Sidney Kilner Levett-Yeats

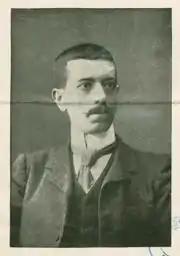
Sidney Kilner Levett-Yeats

Levett-Yeats was descended from Francis Levett, an English factor working for the Levant Company in Livorno, Italy, who later moved to British East Florida to become a planter. Levett's daughter married Dr. David Yeats, a physician who was the Secretary of the East Florida Colony in Florida. The Levetts were an old Anglo-Norman family who grew rich building one of the first large English multinational trading firms, Sir Richard Levett & Co. In that capacity, the family traded around the globe, and Sir Richard Levett, Lord Mayor of London, served as an early member of the London East India Company. Sidney Levett-Yeats was born in England, the son of Charles Levett-Yeats. His father, who died in 1878, was Under-Secretary to the Government of Bombay. His mother was the former Caroline Smith, daughter of James Smith, Esq., of Satara district, Maharashtra, India, where the couple were married at St Thomas' Church in 1857.